Ariadne auf Naxos

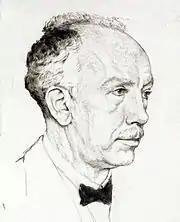
Richard Strauss, 1917, by Emil Orlík

The opera was originally conceived as a 30-minute divertissement to be performed at the end of Hofmannsthal's adaptation of Molière's play "Le Bourgeois gentilhomme." Besides the opera, Strauss provided incidental music to be performed during the play. In the end, the opera occupied ninety minutes, and the performance of play plus opera occupied over six hours. It was first performed at the Hoftheater Stuttgart on 25 October 1912, directed by Max Reinhardt. The combination of the play and opera proved to be unsatisfactory to the audience: those who had come to hear the opera resented having to wait until the play finished.